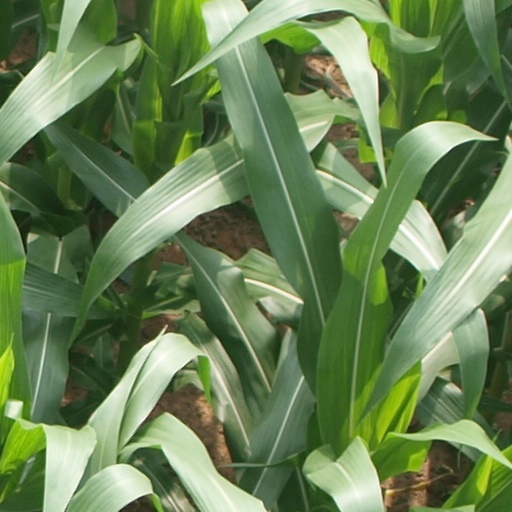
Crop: maize; corn